Stator

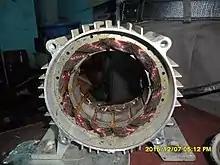
Stator of a 3-phase induction motor

In a turbine, the stator element contains blades or ports used to redirect the flow of fluid. Such devices include the steam turbine and the torque converter. In a mechanical siren, the stator contains one or more rows of holes that admit air into the rotor; by controlling the flow of air through the holes, the sound of the siren can be altered. A stator can reduce the turbulence and rotational energy introduced by an axial turbine fan, creating a steady column of air with a lower Reynolds number.